Ruedi Wild

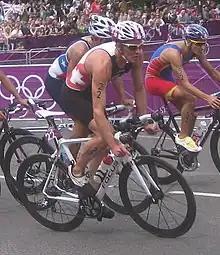
Ruedi Wild at the 2012 Summer Olympics.

Ruedi Wild (born 3 April 1982) is a Swiss triathlete.